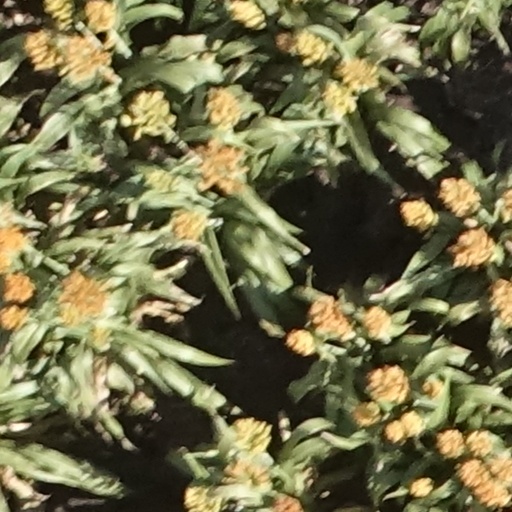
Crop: sorghum